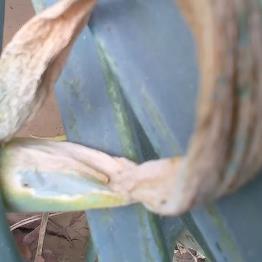
Crop: Onion
Condition: alternaria-d